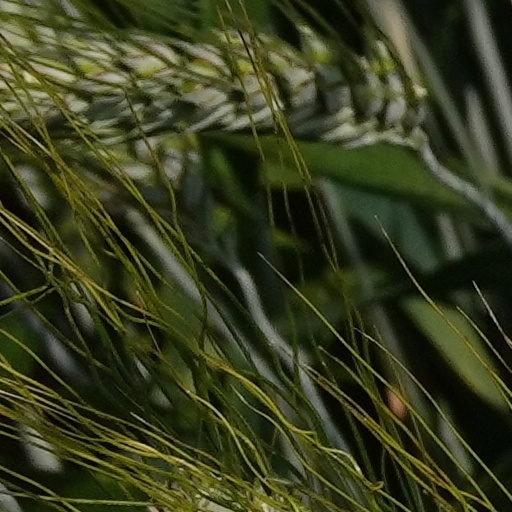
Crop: wheat